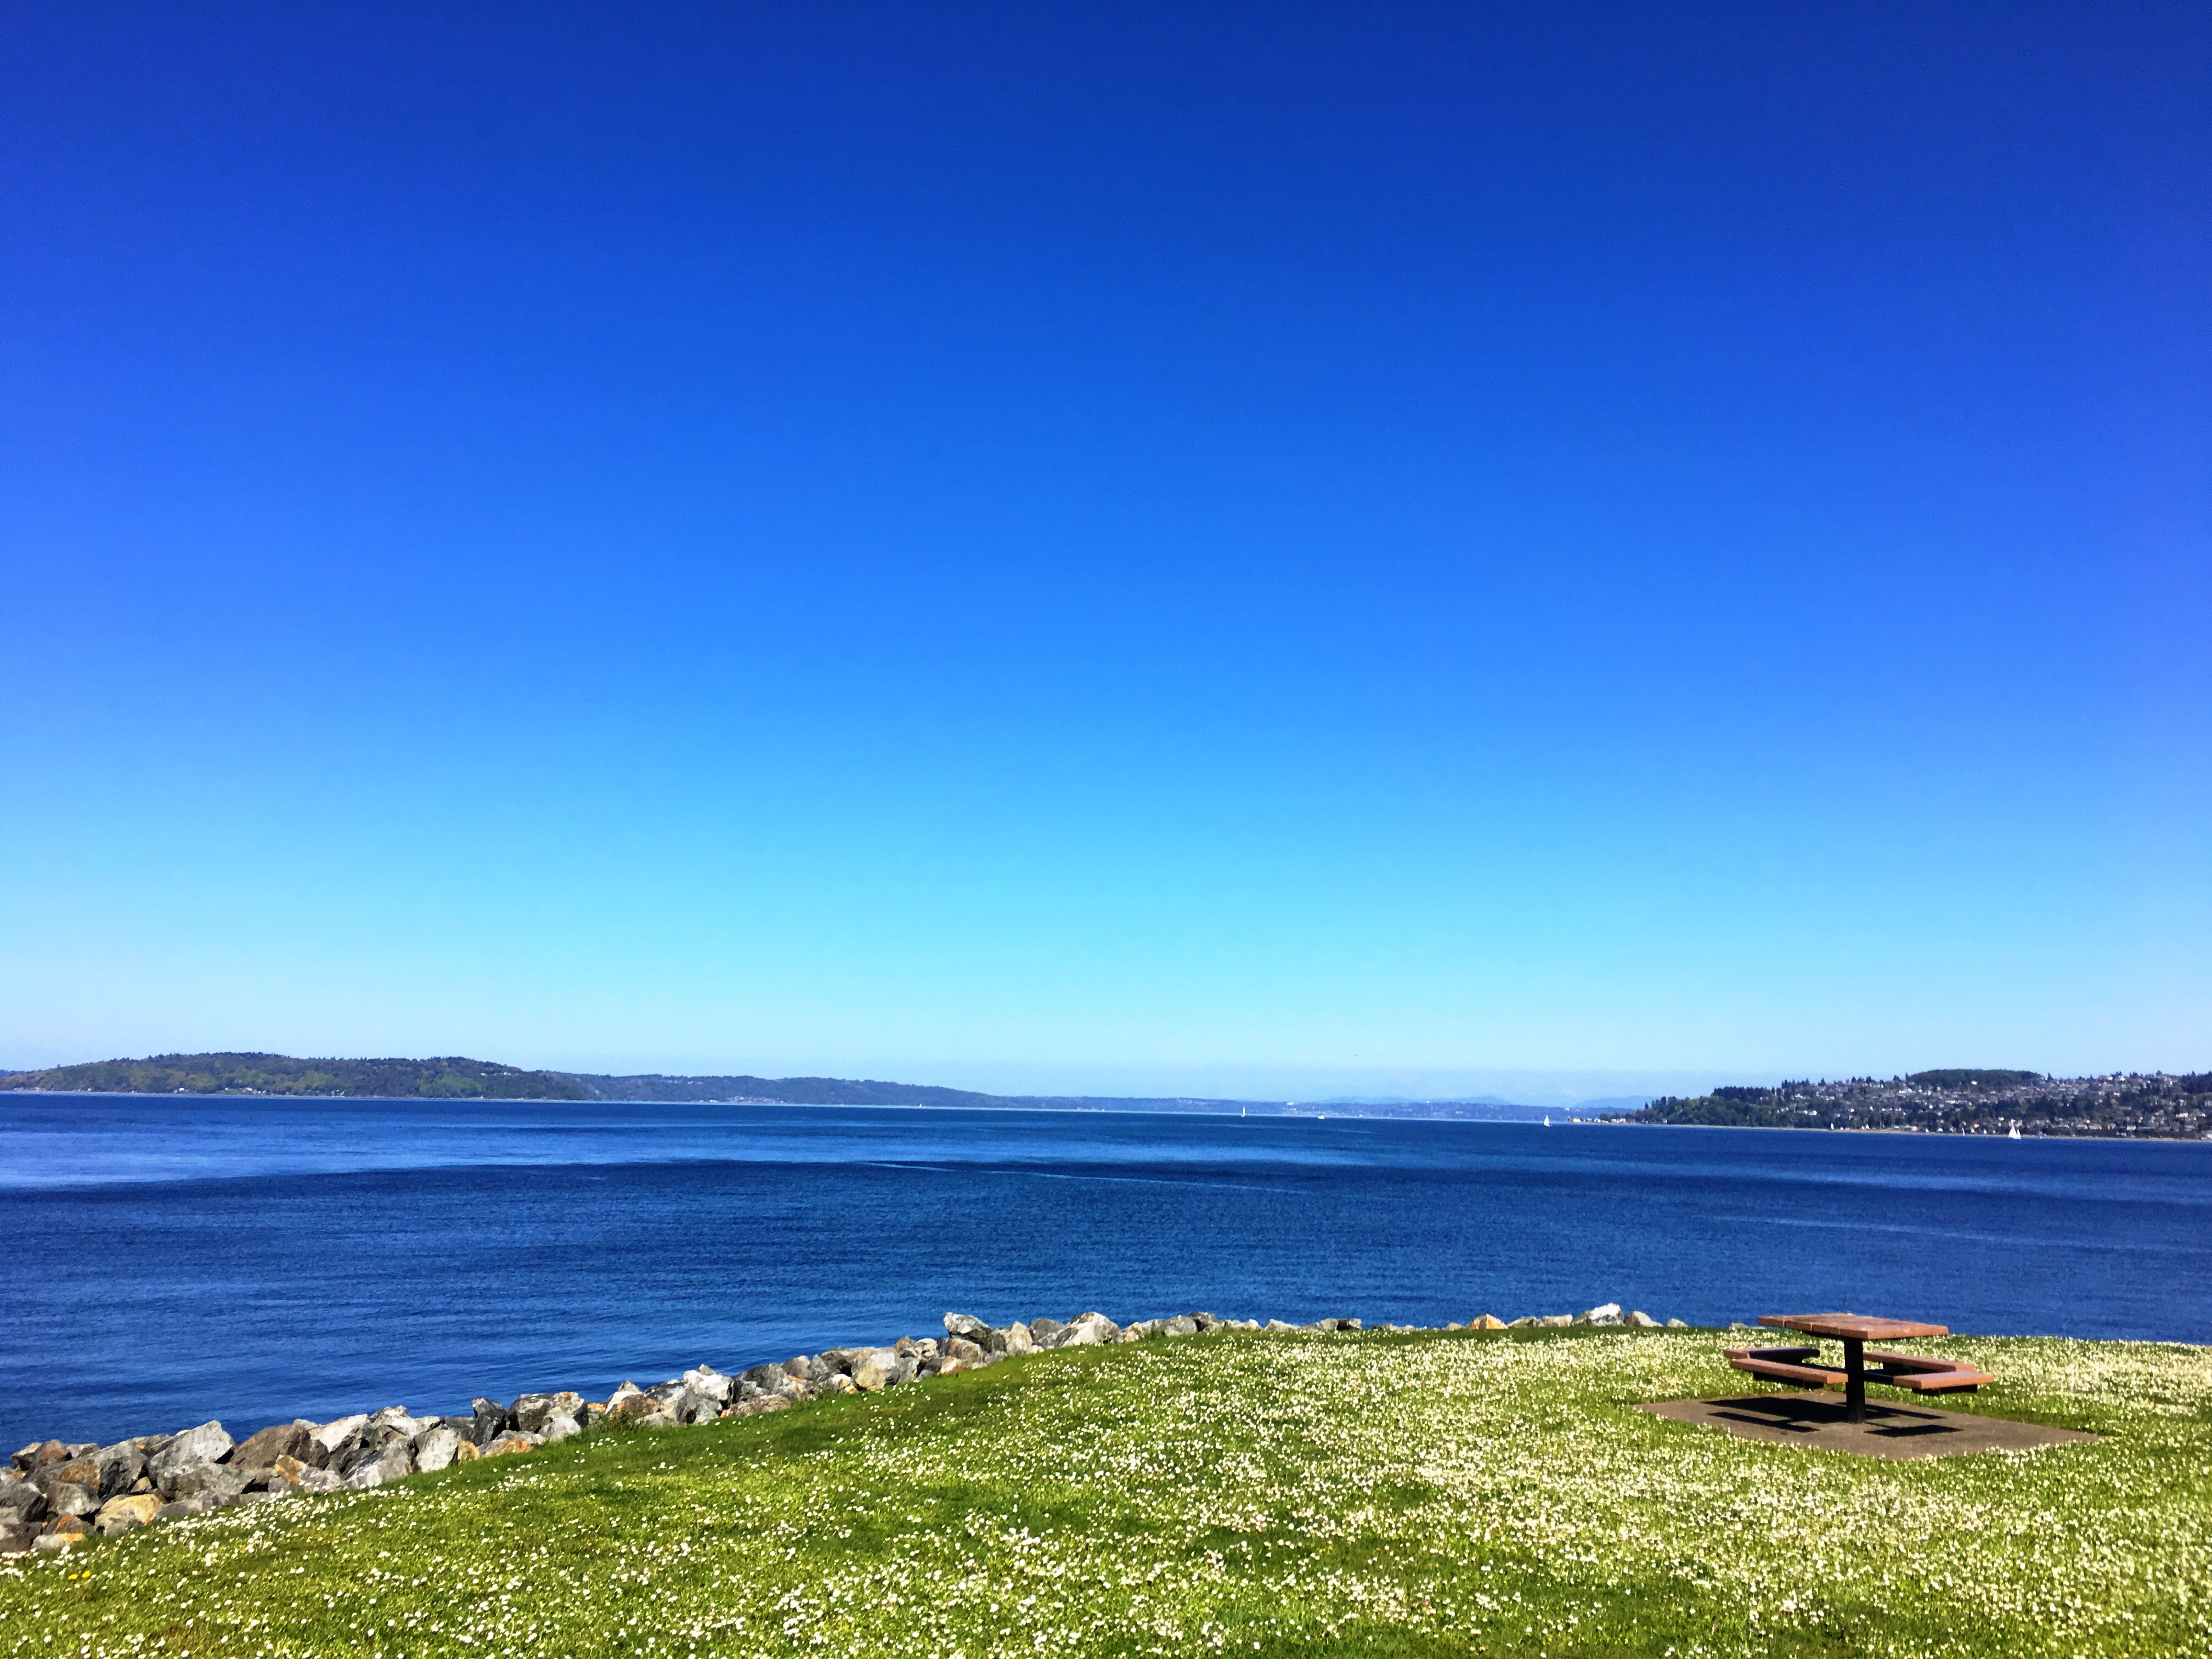
beach, sea, coast, ocean, horizon, cloud, sky, shore, wave, cliff, dusk, cove, bay, terrain, body of water, loch, cape